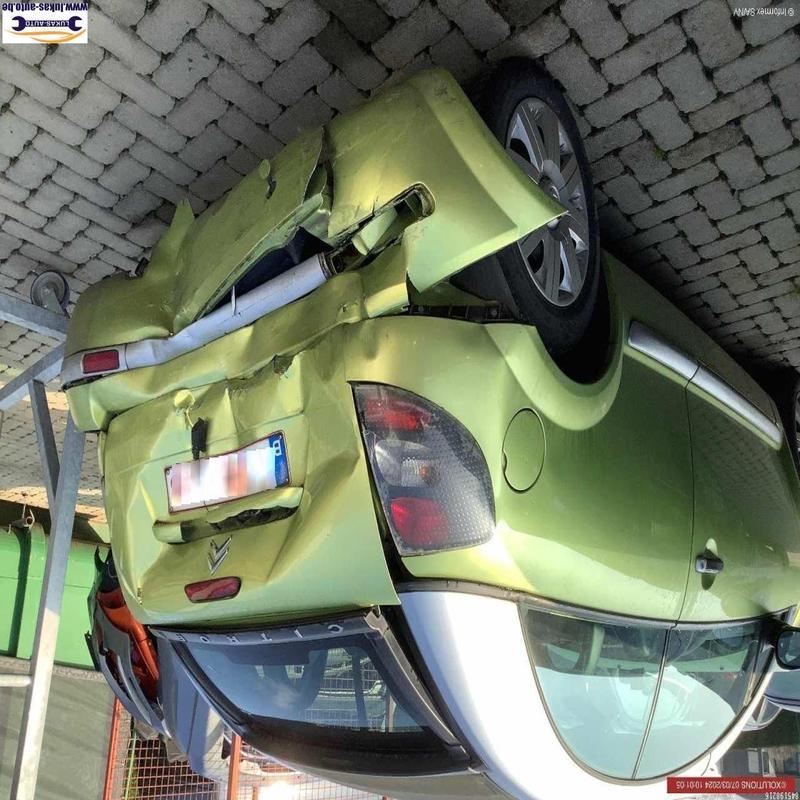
Aucun dommage détecté.
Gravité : aucun